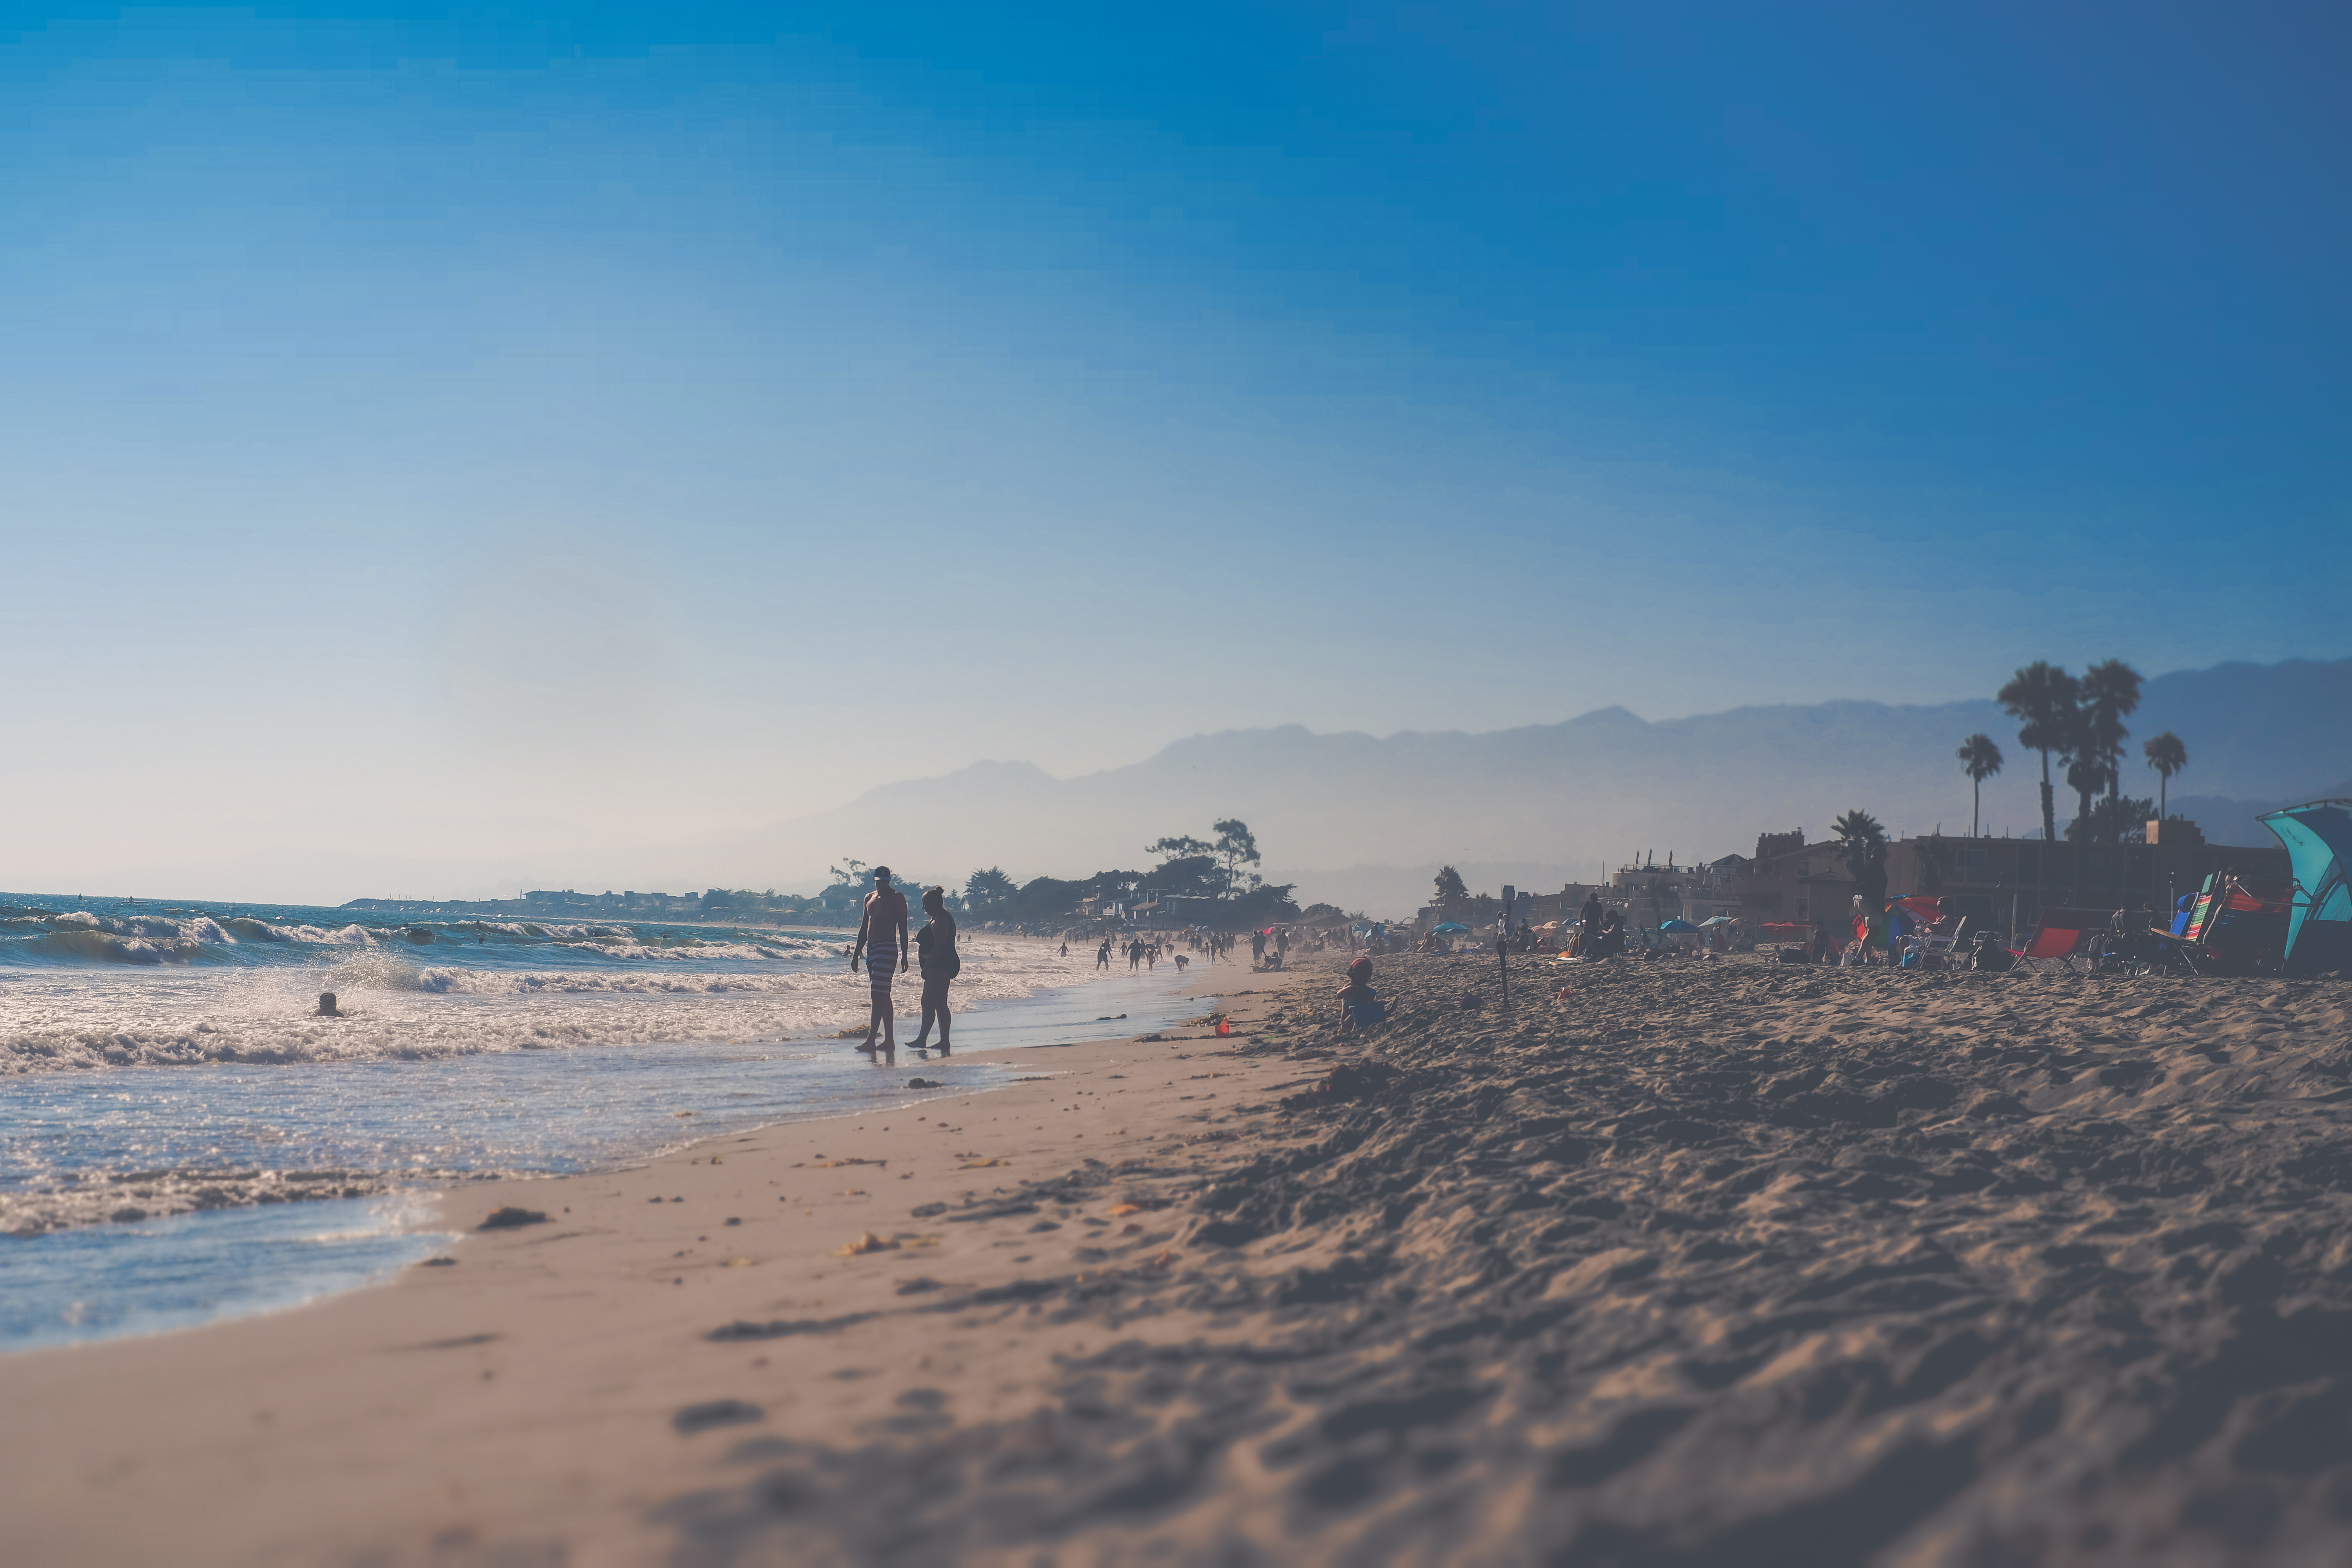
beach, landscape, sea, coast, water, sand, ocean, horizon, sky, morning, shore, wave, dawn, summer, vacation, dusk, relax, bay, blue, california, body of water, art, strand, fun, use, sommer, kunst, habitat, cape, lands, natural environment